Ford Falcon (Argentina)

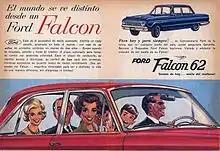
1962 Falcon ad

The story of the Falcon in Argentina began in 1961 when Ford Motor Argentina imported two Falcons from the US to test.